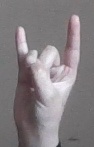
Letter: la